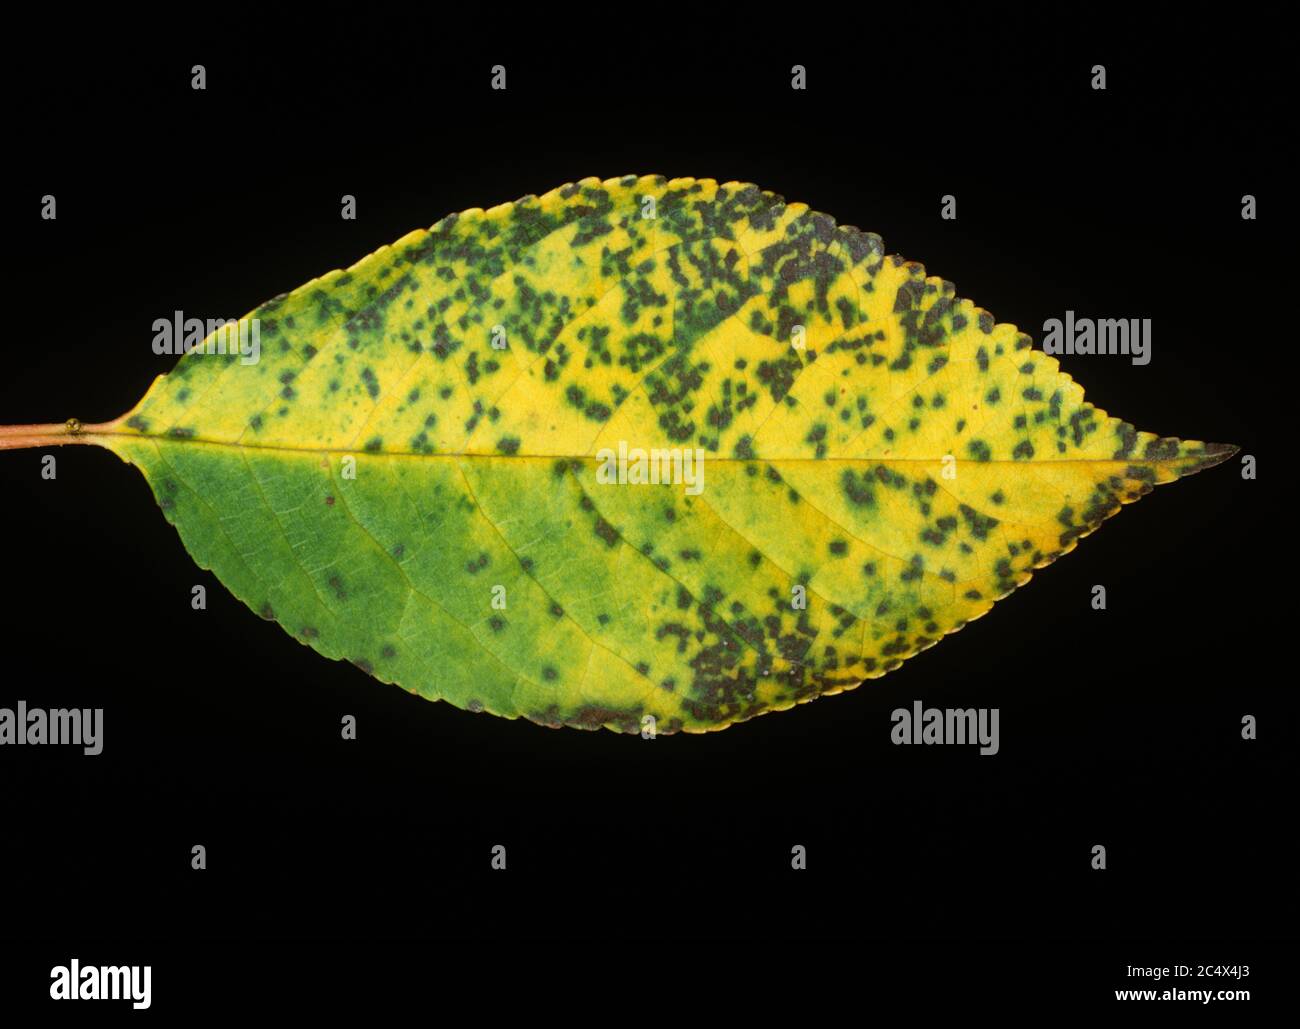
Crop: cherry
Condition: spot